Igor Moiseyev

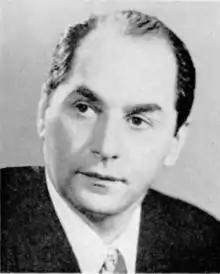
Moiseyev in 1961

Igor Aleksandrovich Moiseyev (– 2 November 2007) was a Soviet and Russian ballet master, dancer, choreographer and pedagogue. Moiseyev was widely acclaimed as the greatest 20th-century choreographer of character dance, a dance style similar to folk dance but with more professionalism and theatrics.